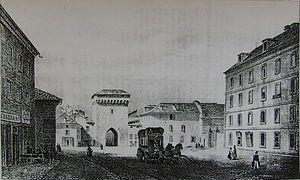
La porte Lignole à Gap( Hautes-Alpes) vers 1830
Gap est une commune française située dans la région Provence-Alpes-Côte d'Azur, chef-lieu du département des Hautes-Alpes. La ville est historiquement rattachée au Dauphiné. Ses habitants sont appelés les Gapençais.